Acid rain

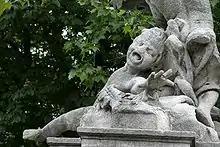

Adverse effects may be indirectly related to acid rain, like the acid's effects on soil (see above) or high concentration of gaseous precursors to acid rain. High altitude forests are especially vulnerable as they are often surrounded by clouds and fog which are more acidic than rain.